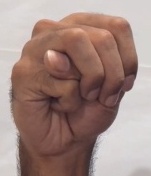
ASL sign: M